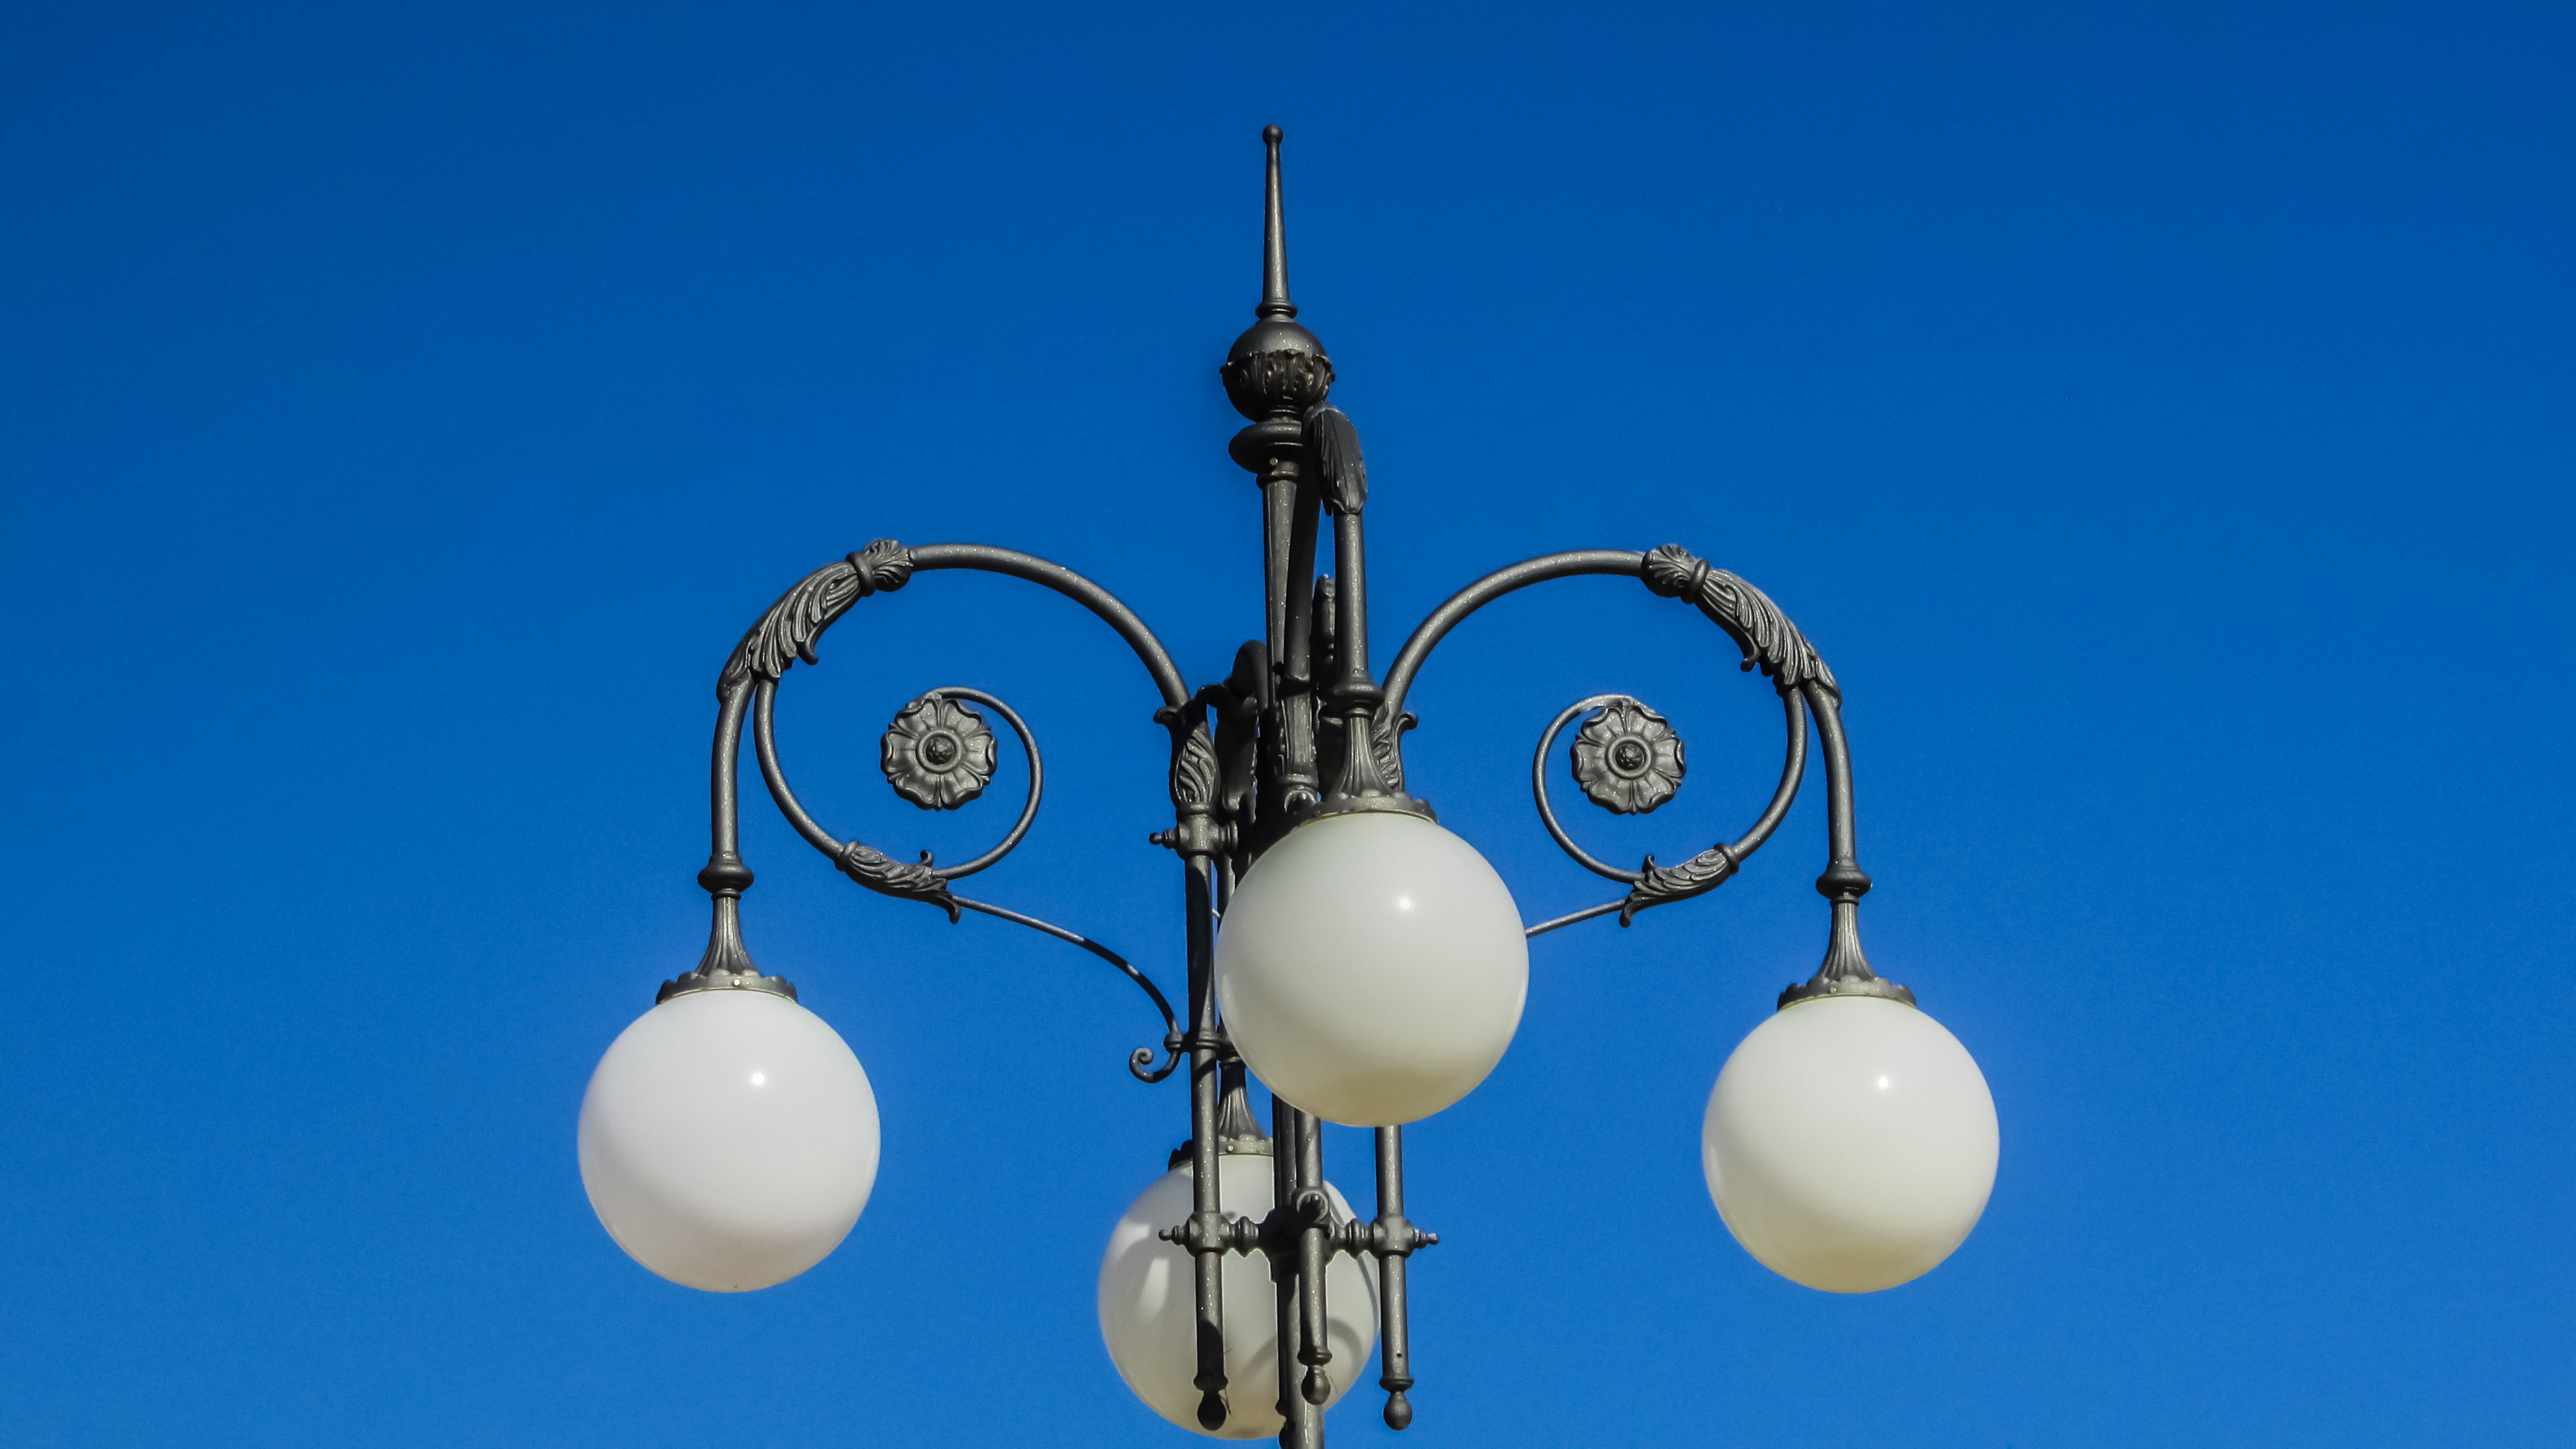
light, blue, street light, lighting, design, lamps, light fixture, chandelier, elegance, cyprus, larnaca